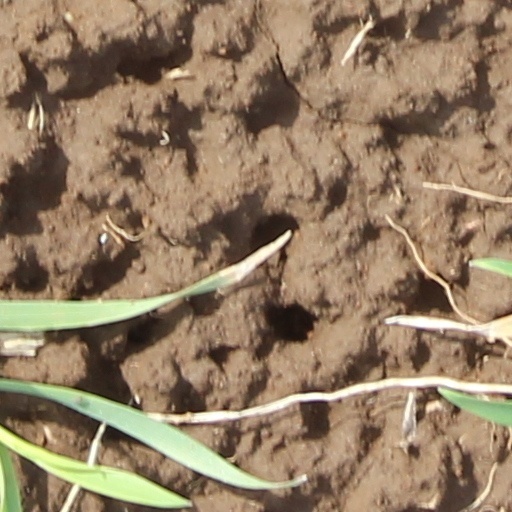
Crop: wheat